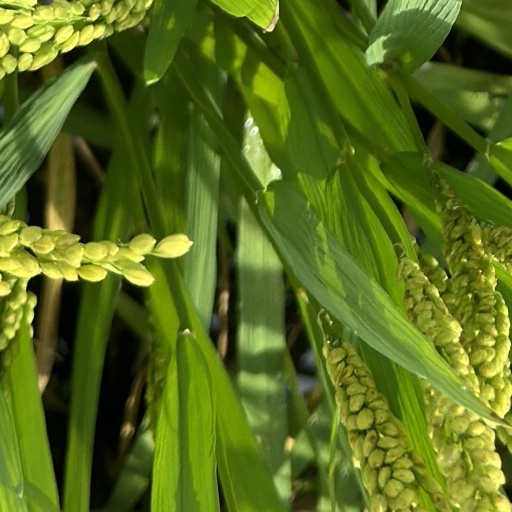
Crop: rice